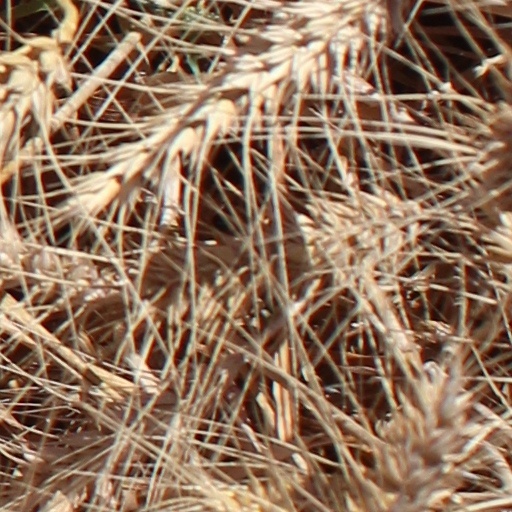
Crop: wheat